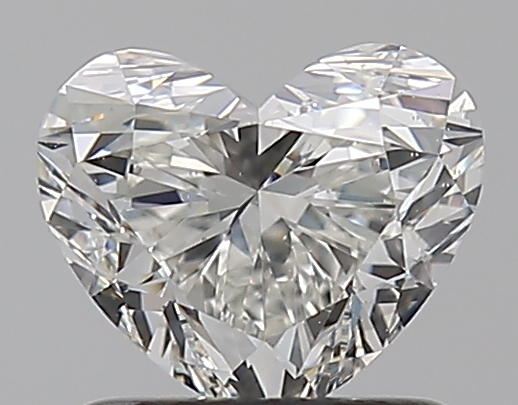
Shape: heart
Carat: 0.9
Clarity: VS2
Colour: H
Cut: EX
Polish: EX
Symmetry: EX
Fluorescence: N
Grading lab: GIA
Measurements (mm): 5.67 x 6.64 x 3.97